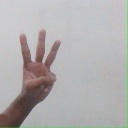
अक्षर: व